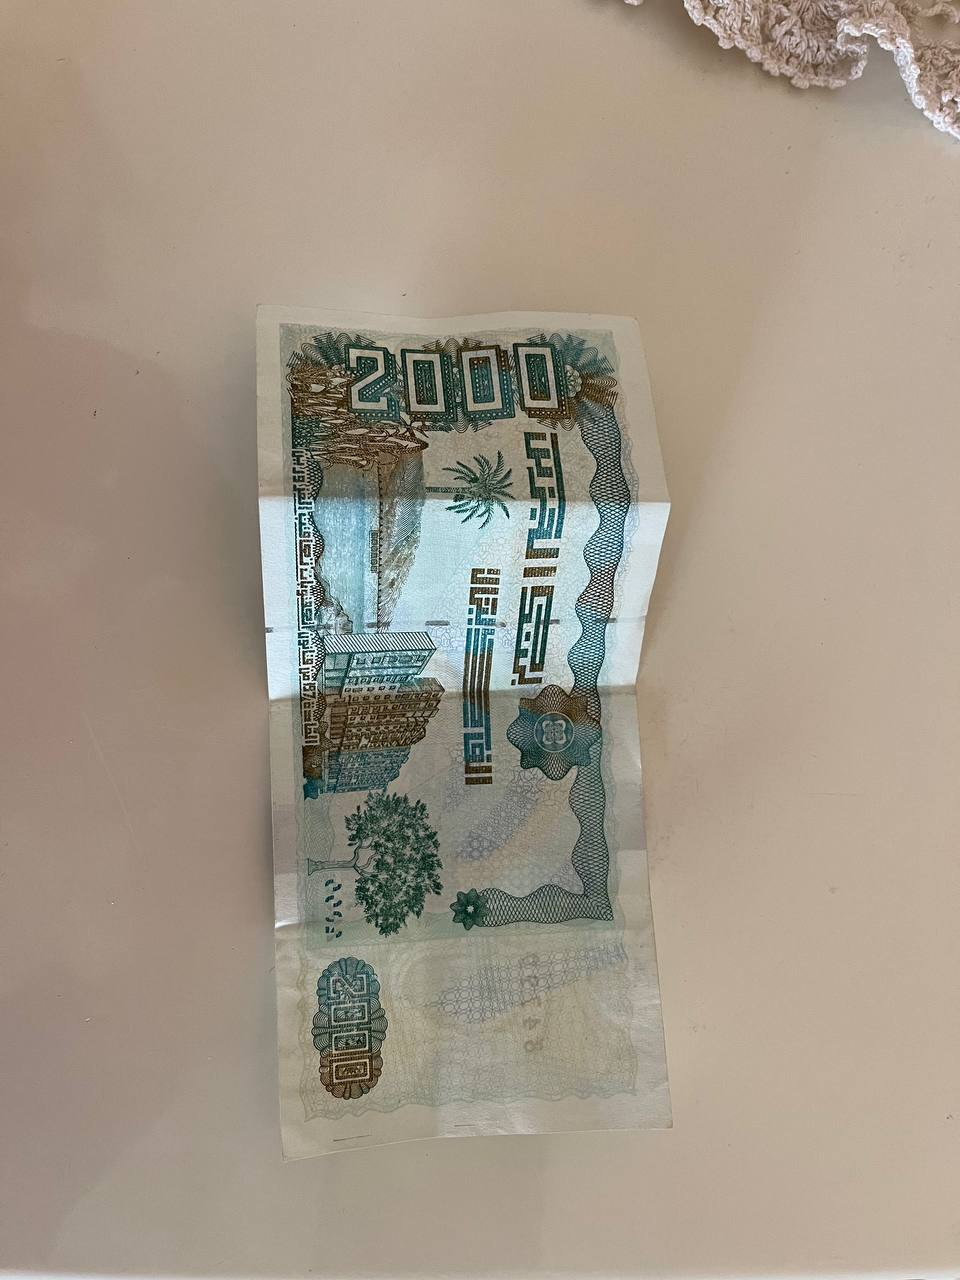
Denomination: 2000DZD